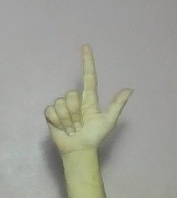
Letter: laam